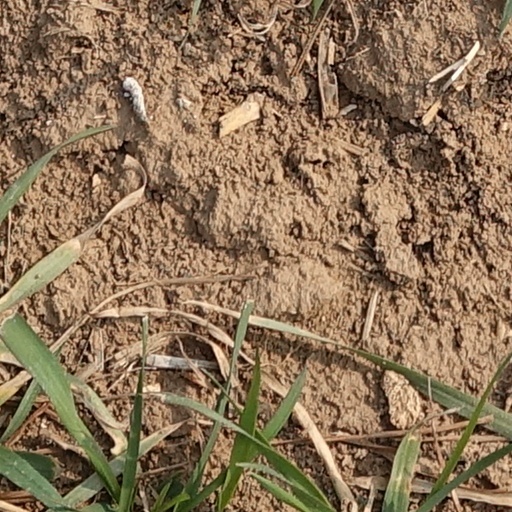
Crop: wheat